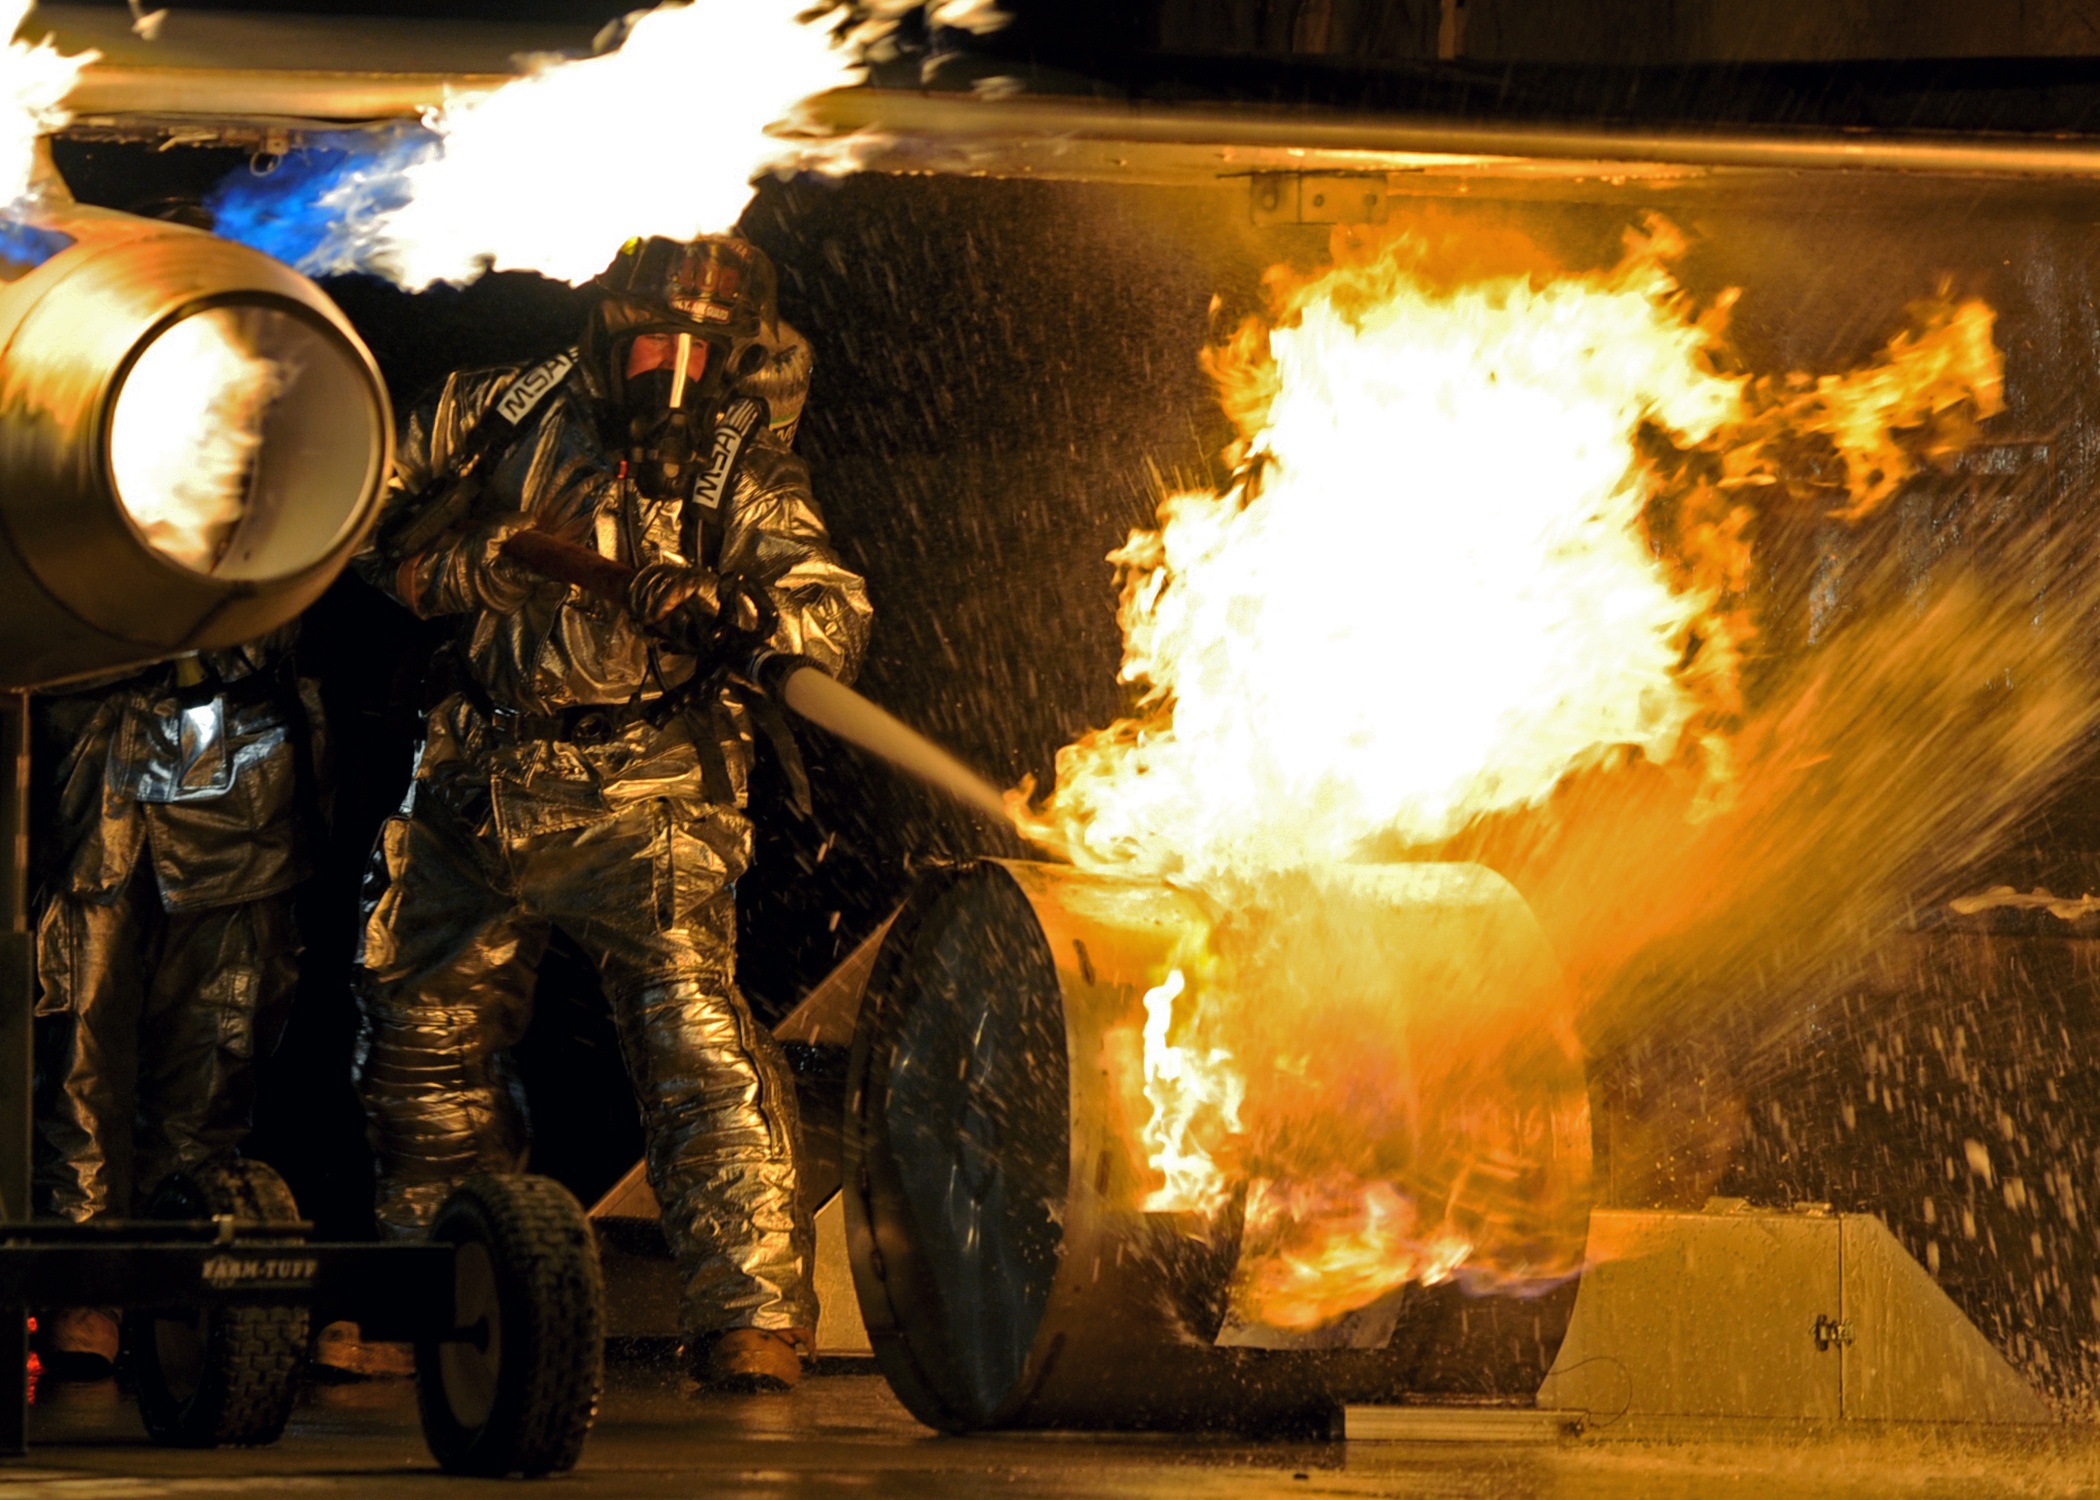
live, vehicle, equipment, spray, training, fire, helmet, danger, safety, hose, protection, job, service, practice, firefighter, fireman, screenshot, nozzle, controlled